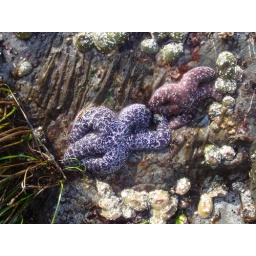
the small hill within the ocean and all alive